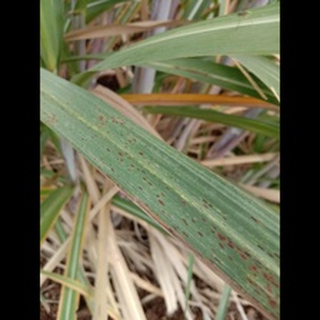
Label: sugarcane_rust